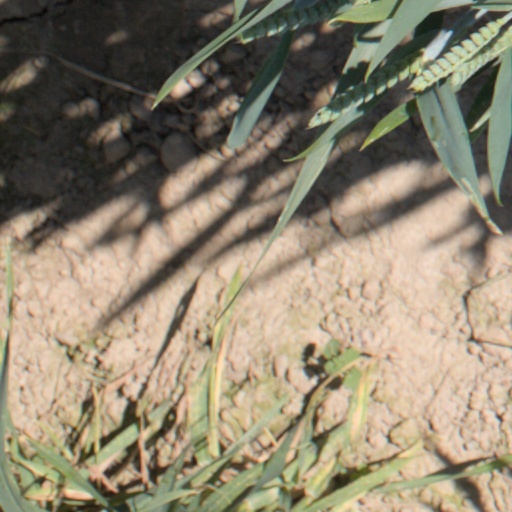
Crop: wheat